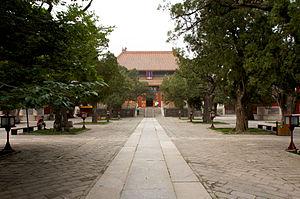
Le temple de Confucius de Pékin est le deuxième plus grand temple confucéen de Chine après celui de Qufu.